National Register of Historic Places listings in Fredericksburg, Virginia

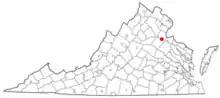
Location of Fredericksburg in Virginia

This is intended to be a complete list of the properties and districts on the National Register of Historic Places in the independent city of Fredericksburg, Virginia, United States. The locations of National Register properties and districts for which the latitude and longitude coordinates are included below, may be seen in an online map.